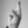
ASL letter: R